2nd Guards Motor Rifle Division

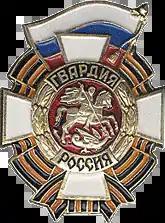
Chest badge for Russian Guards troops.

On 22 January 2007, the Russian news agency Interfax reported comments from the commander of the Moscow Military District, Col. General Vladimir Bakin. He stated that the Tamanskaya Division's 1st Guards Motor Rifle Regiment had been re-equipped with a battalion of T-90 main battle tanks, replacing its old T-80s, a battalion of BTR-80 armoured personnel carriers (this presumably refers to the modernised BTR-80A variant, which has improved firepower and armour, among other things), as well as a battalion of new self-propelled howitzers and 'C2' command and control systems. Bakin also said that the regiment's 3rd Battalion had begun re-equipping with the BMP-3 infantry fighting vehicle, of which the regiment as a whole was due to receive 129 by the end of the year.